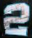
Number: 2